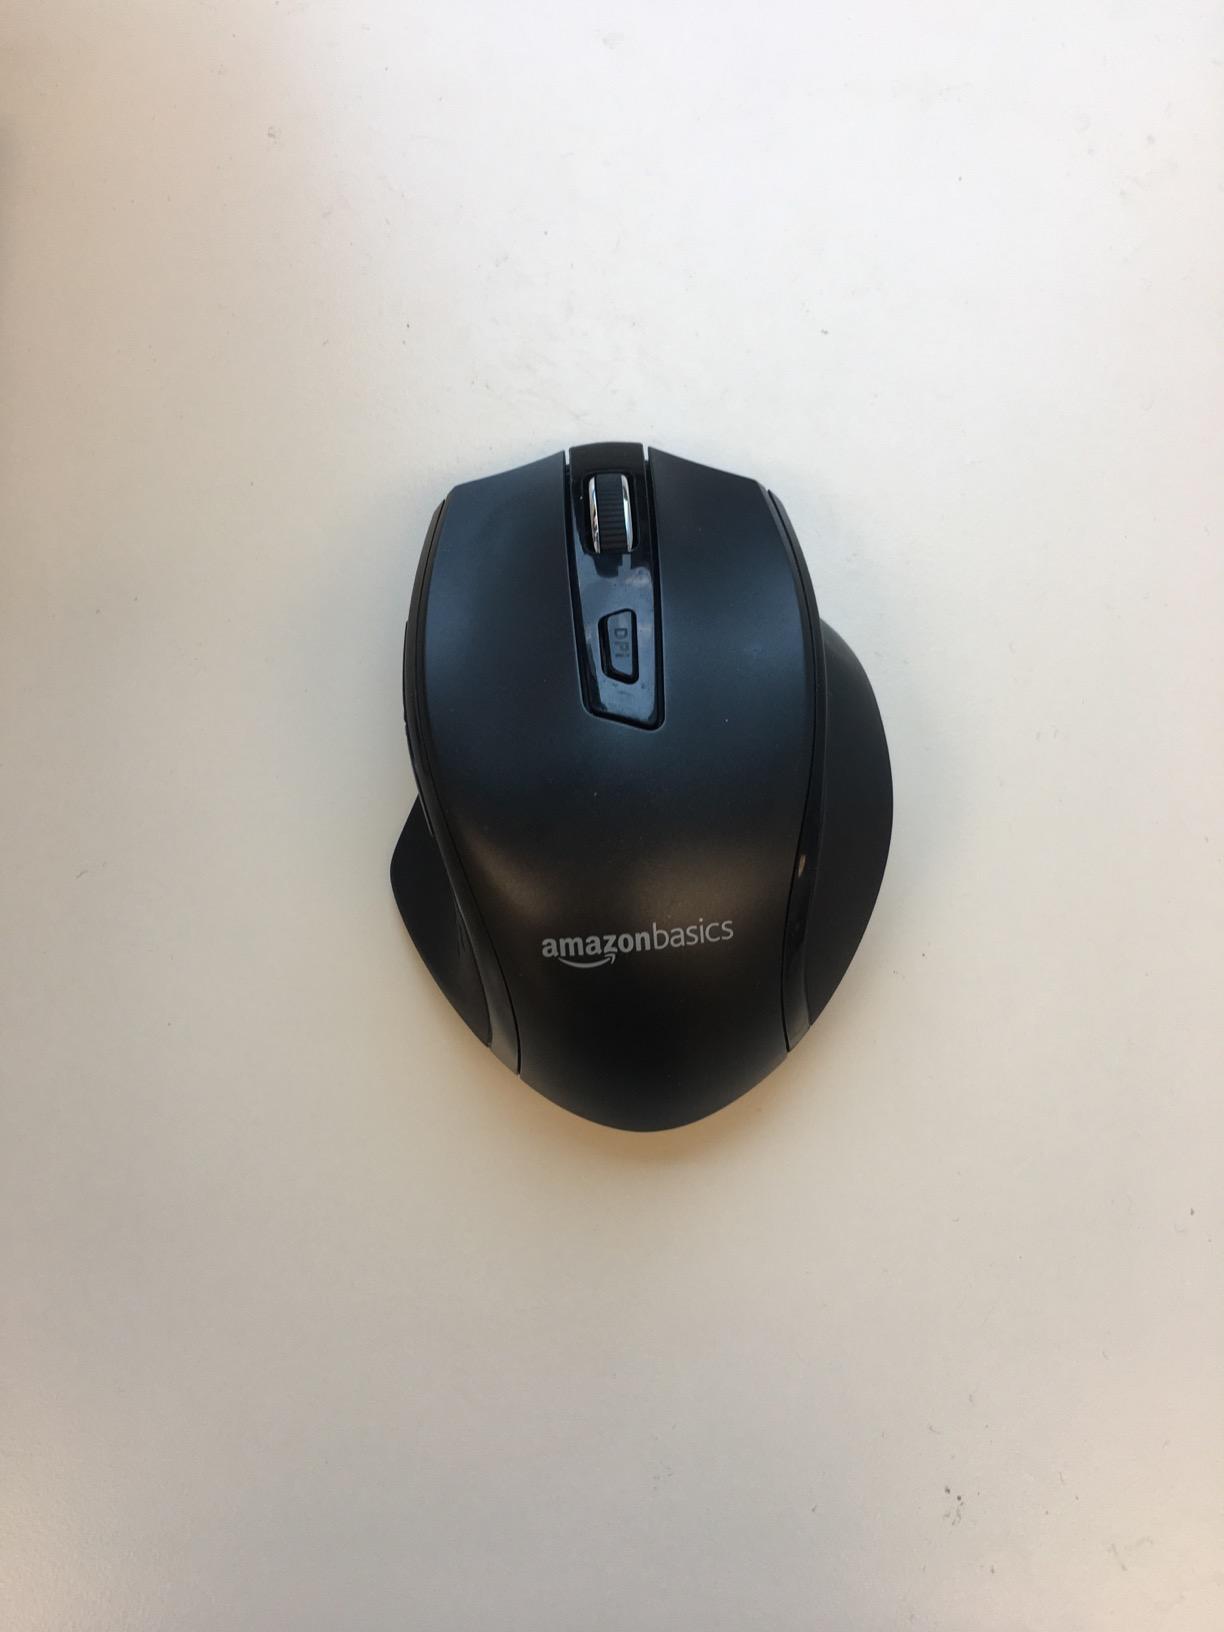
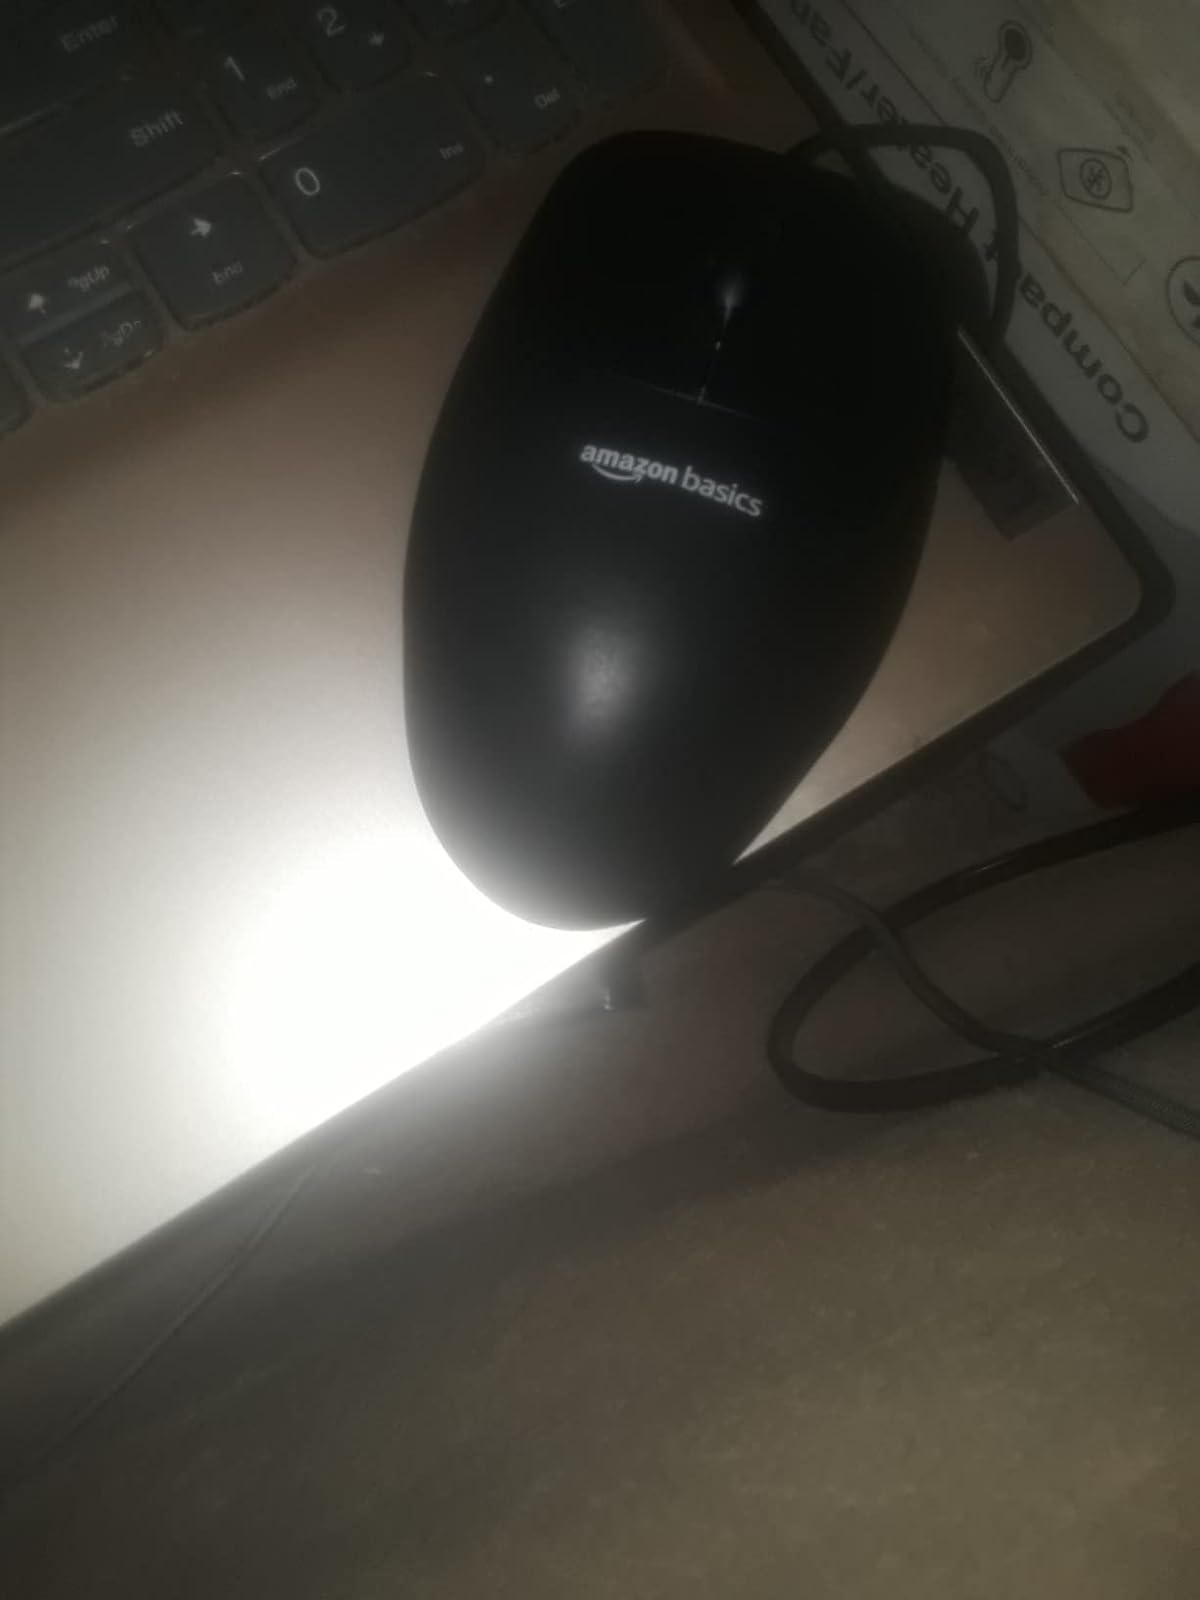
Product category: mouse
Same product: no